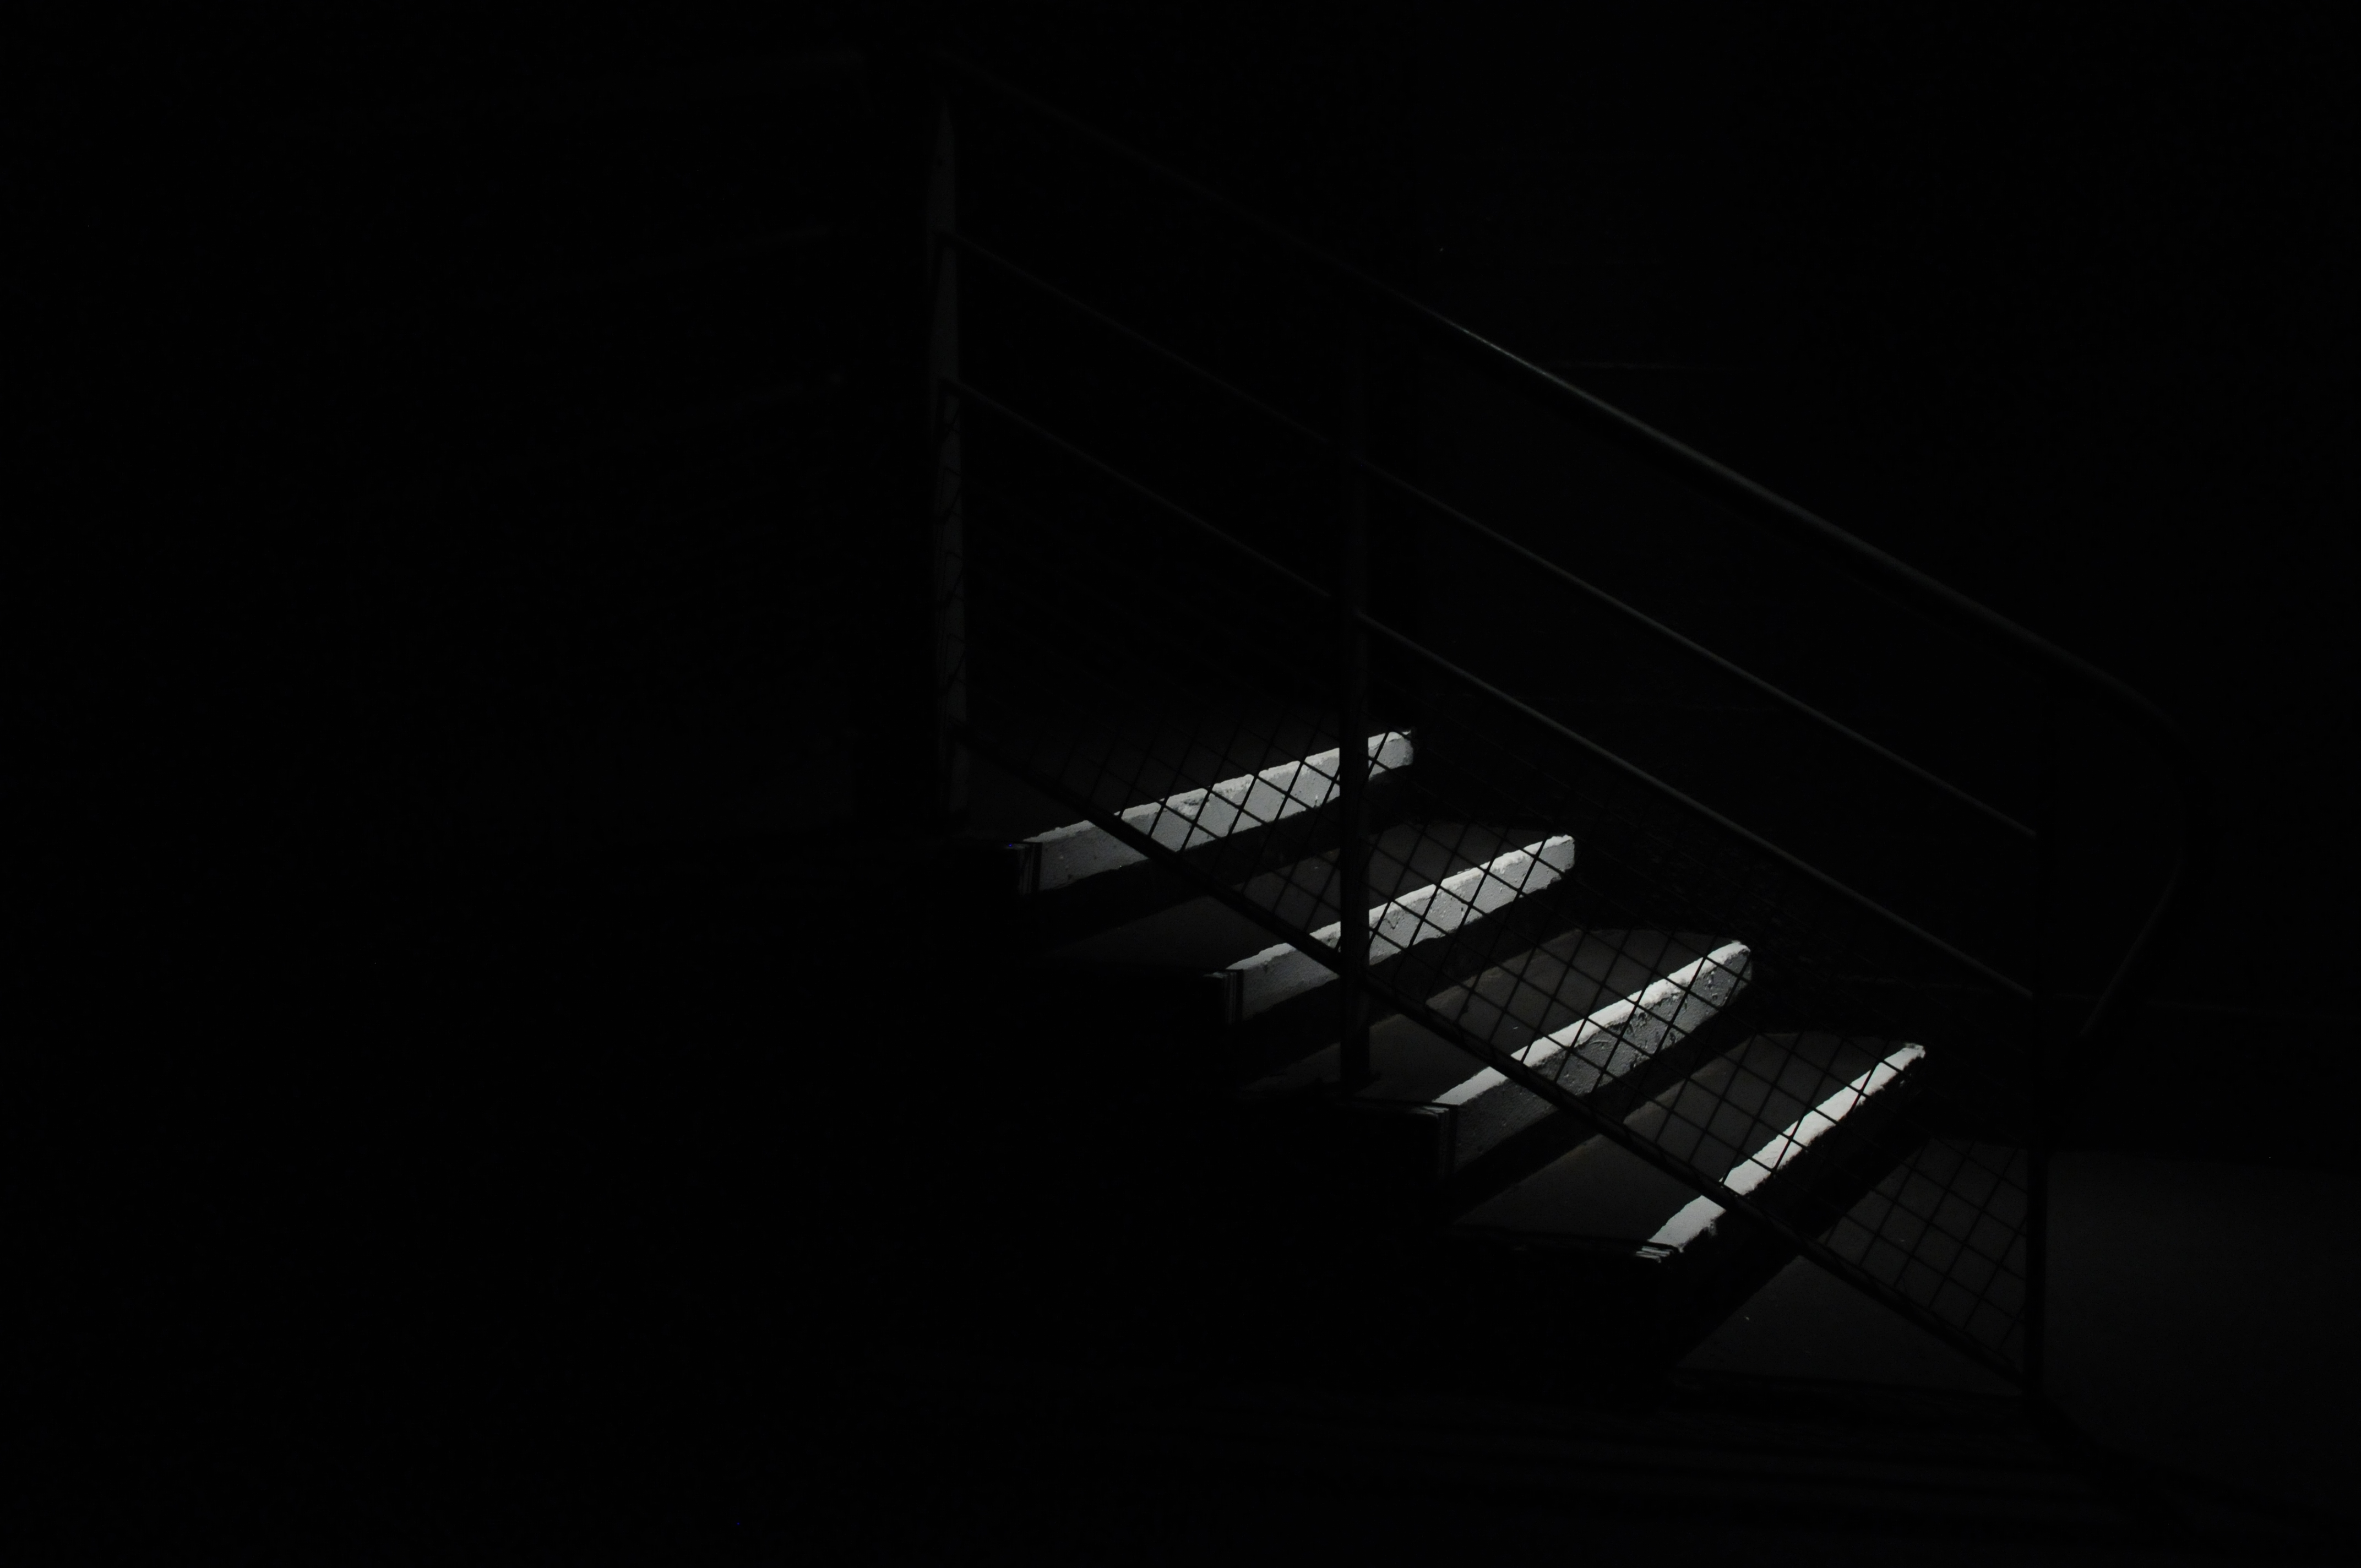
light, black and white, dark, line, darkness, black, monochrome, spotlight, brand, font, logo, stairs, text, shape, screenshot, monochrome photography, computer wallpaper